86th United States Congress

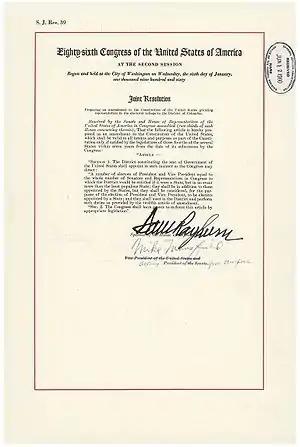
The official Joint Resolution of Congress proposing what became the 23rd Amendment as contained in the National Archives

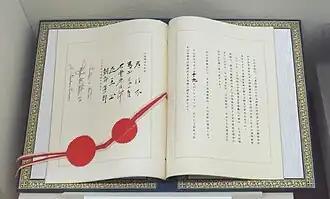
Treaty of Mutual Cooperation and Security between the United States and Japan

Total members: 437. The increase over the usual 435 members was due to the admission of Alaska and Hawaii, whose seats were temporary until reapportionment following the 1960 Census.